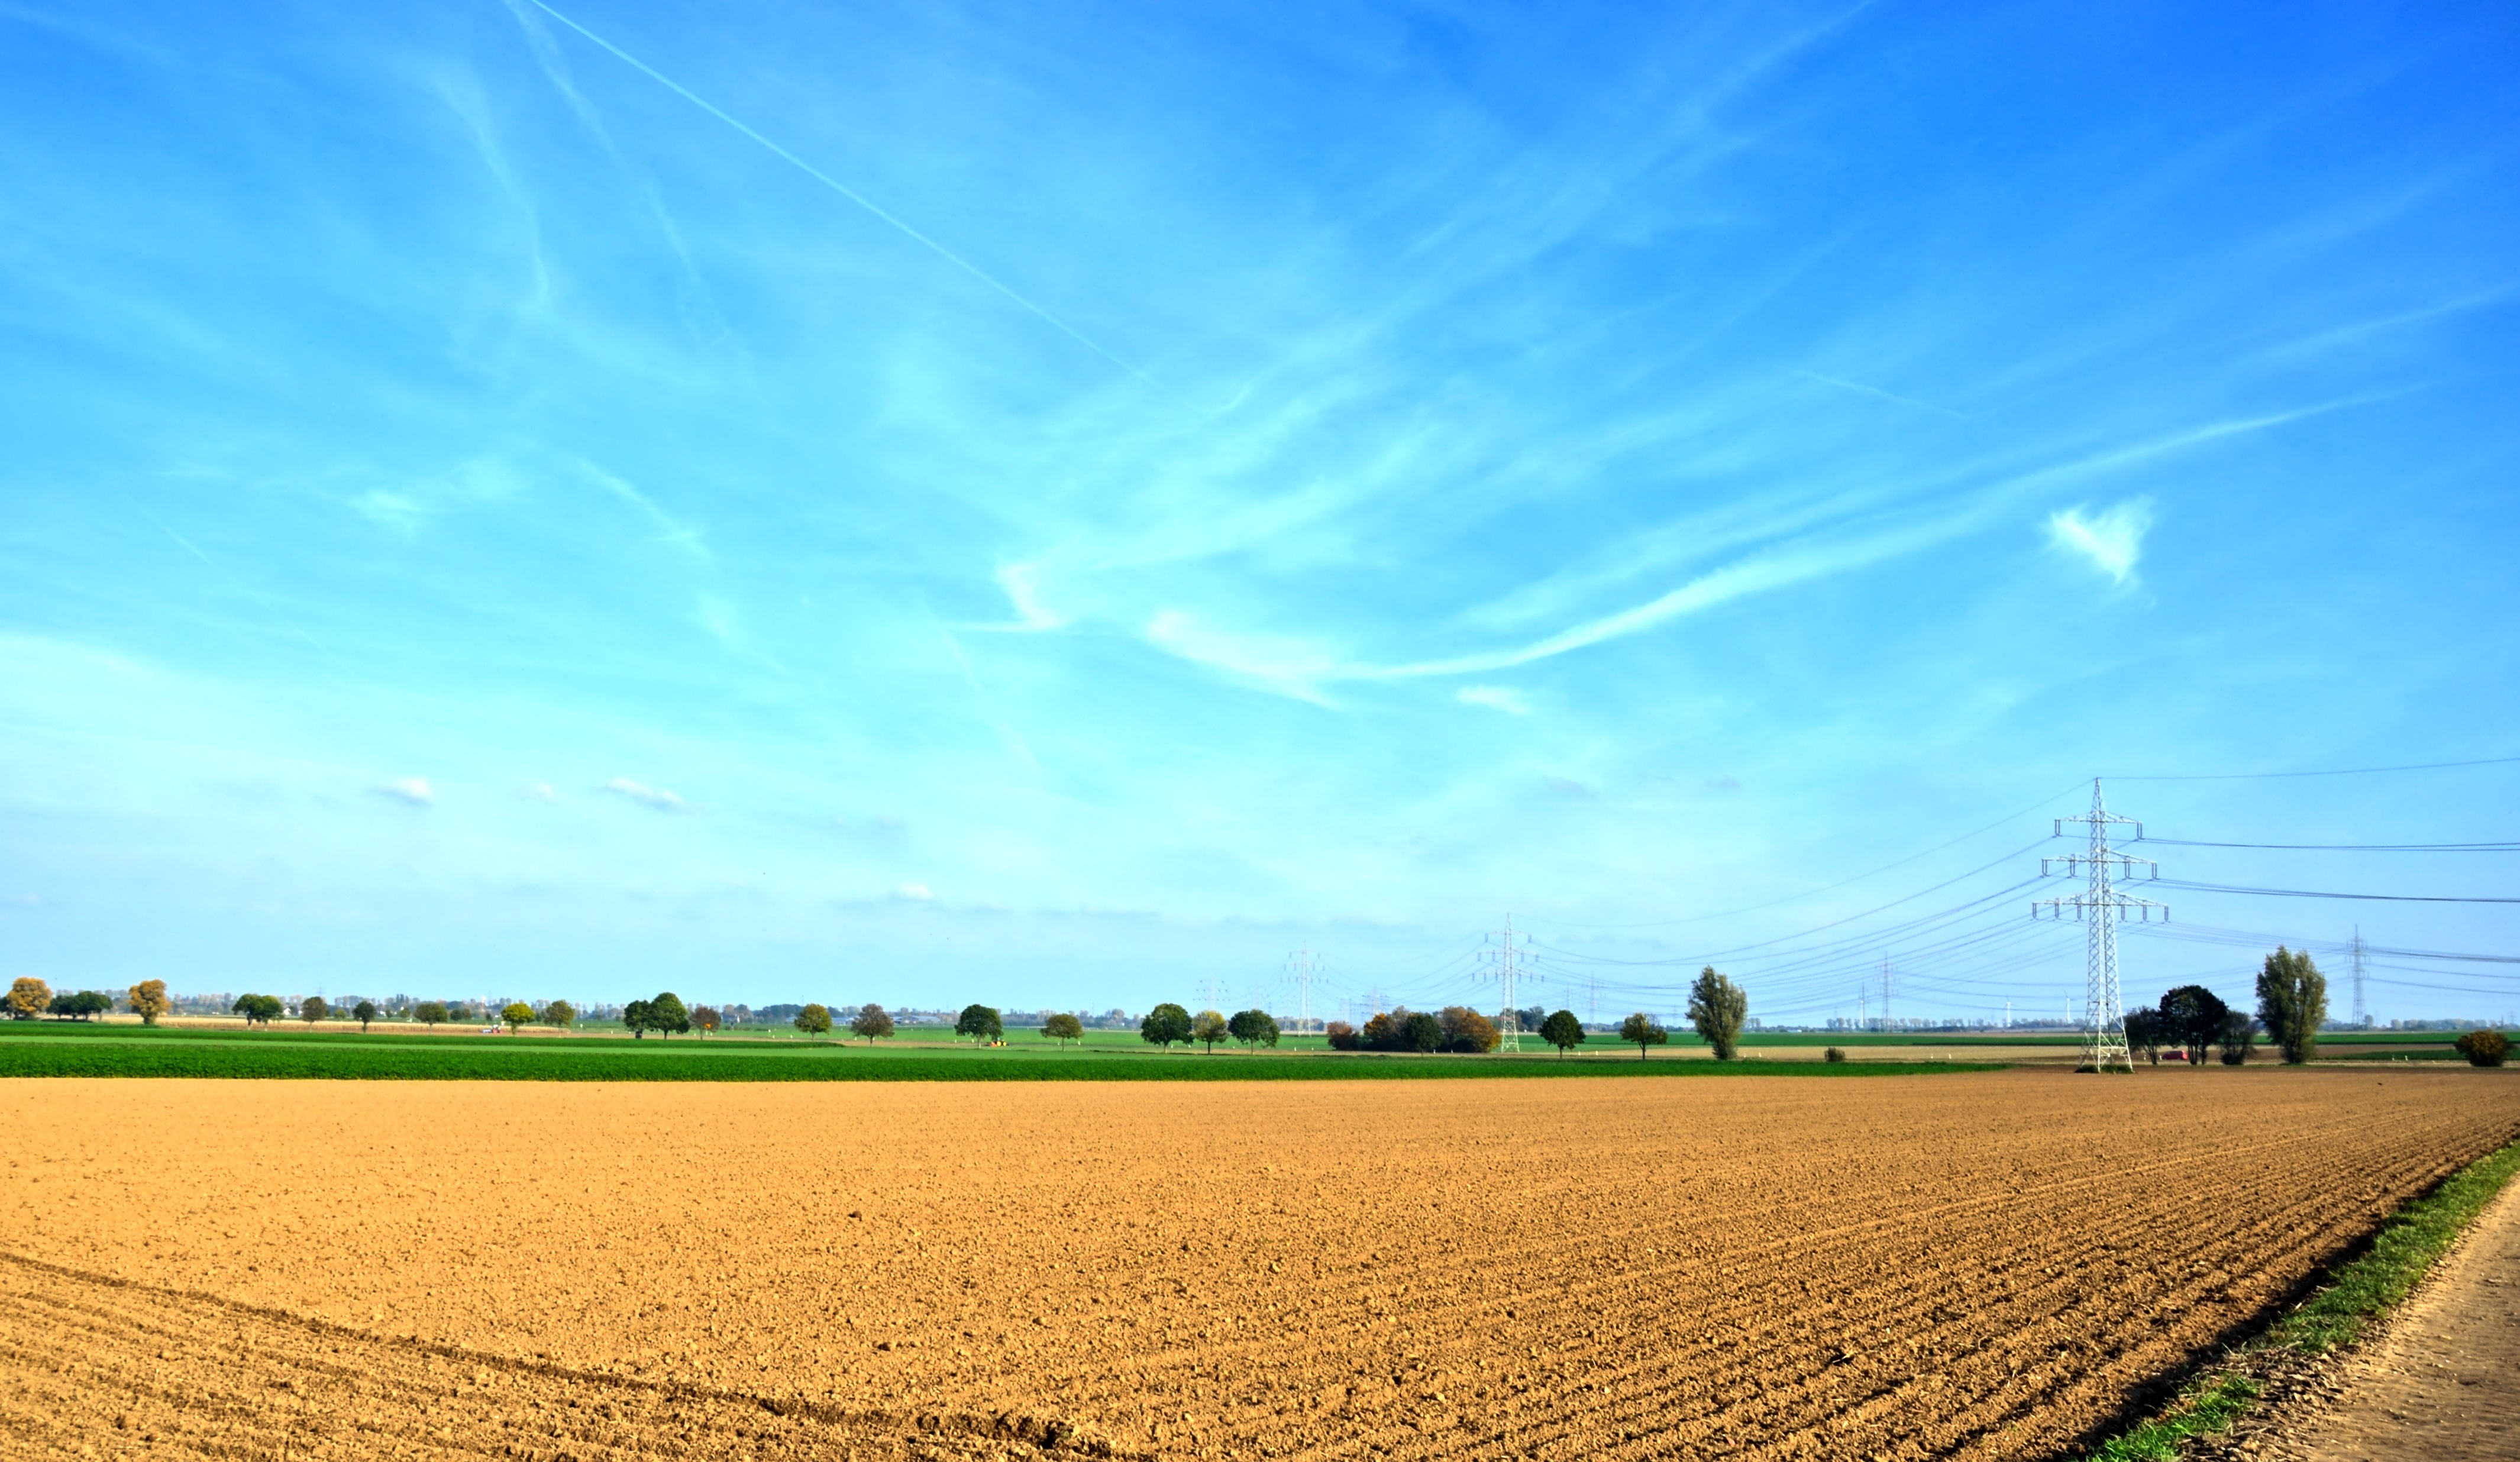
landscape, nature, grass, horizon, cloud, sky, field, prairie, sunlight, morning, crop, autumn, agriculture, plain, clouds, grassland, rural area, grass family